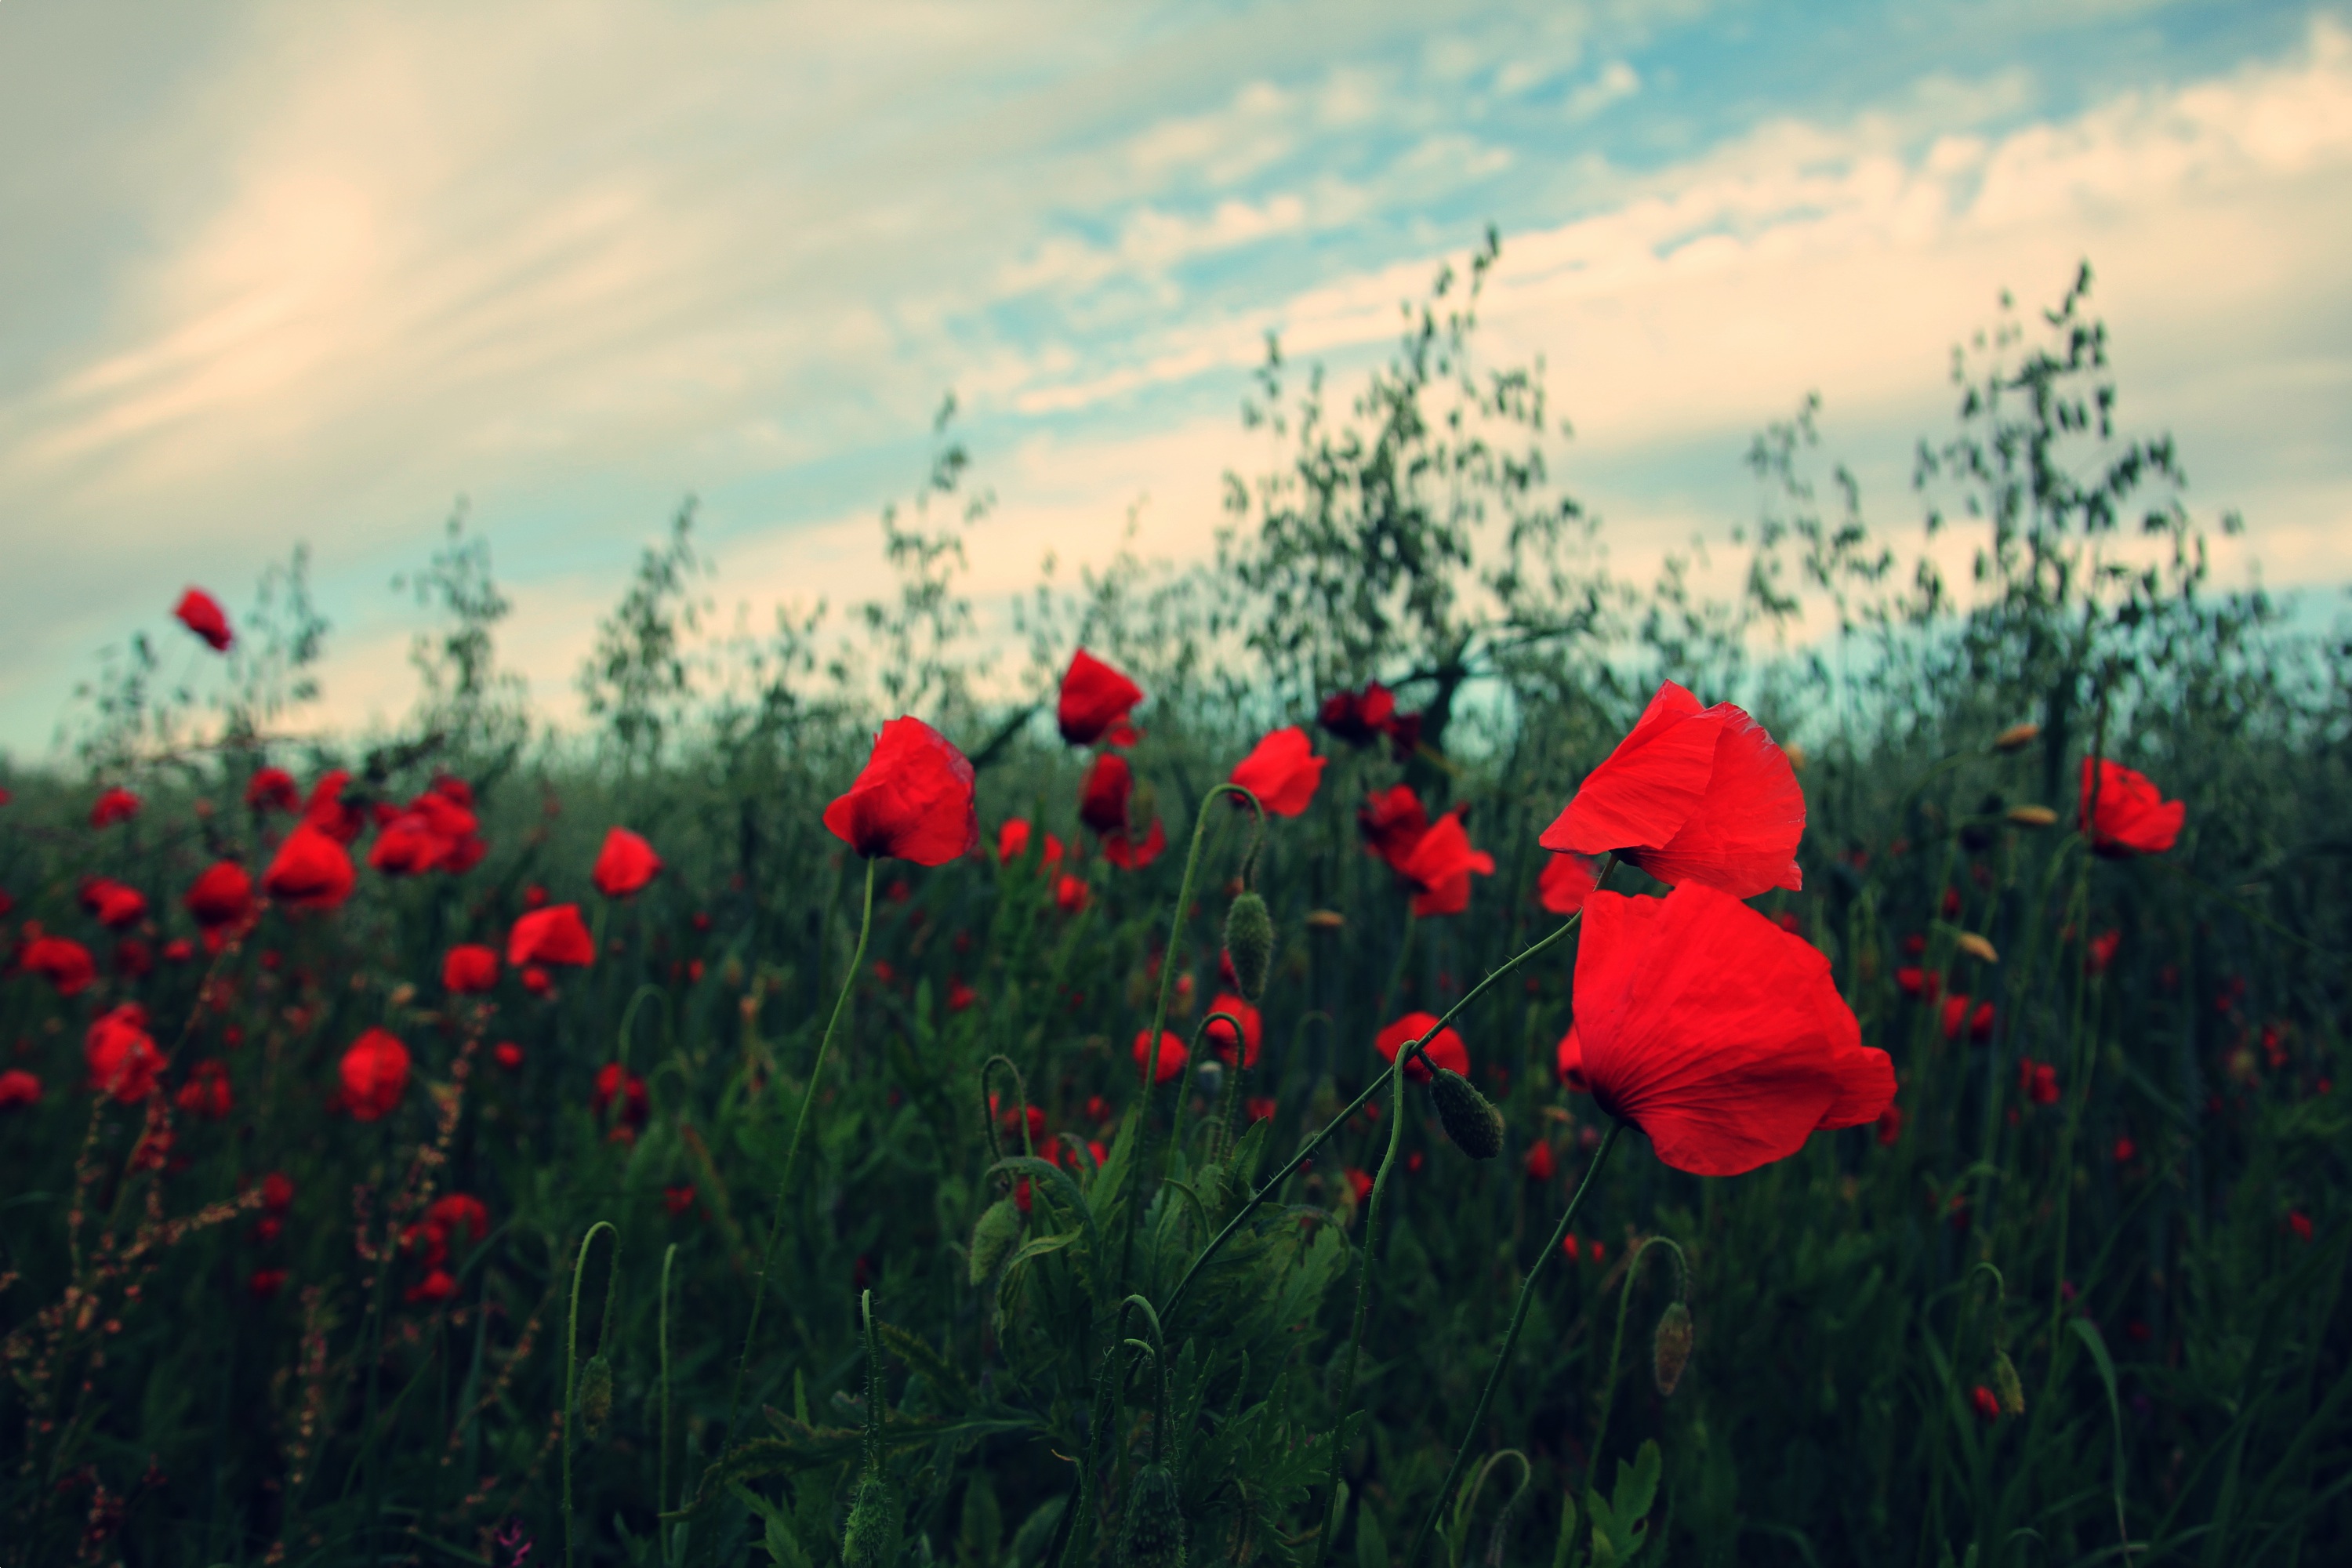
nature, grass, plant, sky, sunset, field, meadow, prairie, flower, red, flora, plain, wildflower, grassland, poppy, coquelicot, flowering plant, grass family, land plant, poppy family